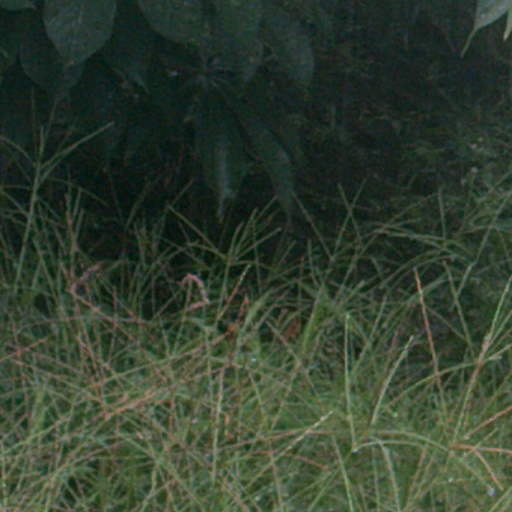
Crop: cassava